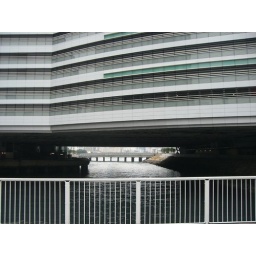
This building was built right over a river or creek.